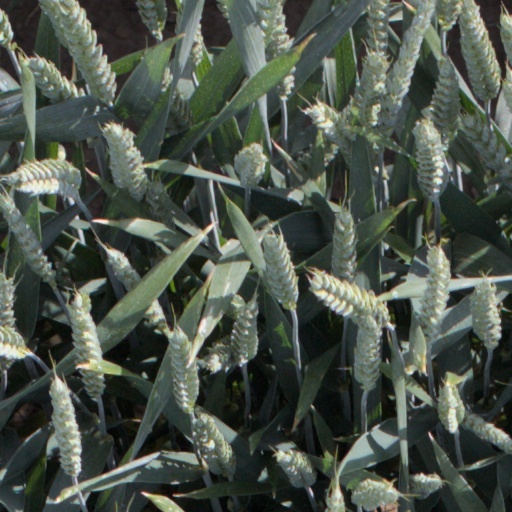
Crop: wheat